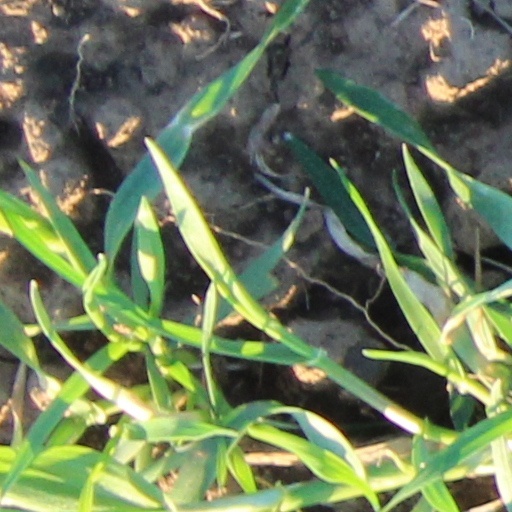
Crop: wheat